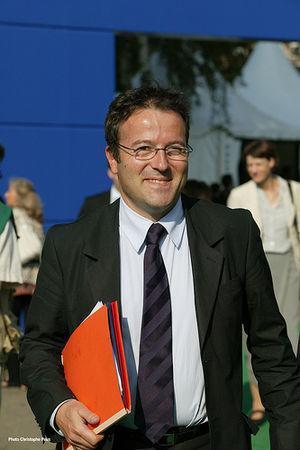
Le revenu de solidarité active est une prestation sociale française, gérée par les conseils départementaux, versée par les caisses d'allocations familiales et la mutualité sociale agricole et destinée à garantir à ses bénéficiaires, qu'ils aient ou non la capacité de travailler, un revenu minimum, avec en contrepartie une obligation de chercher un emploi ou de définir et suivre un projet professionnel visant à améliorer sa situation financière.
Le premier gouvernement François Fillon, est le 32ᵉ gouvernement de la Vᵉ République française mis en place le 17 mai 2007, et remplacé le 19 juin 2007 par le deuxième gouvernement Fillon.